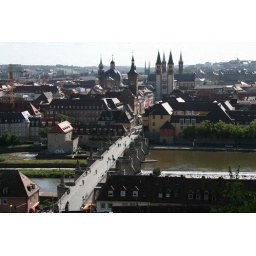
A view from the castle over the Alte Mainbrucke bridge